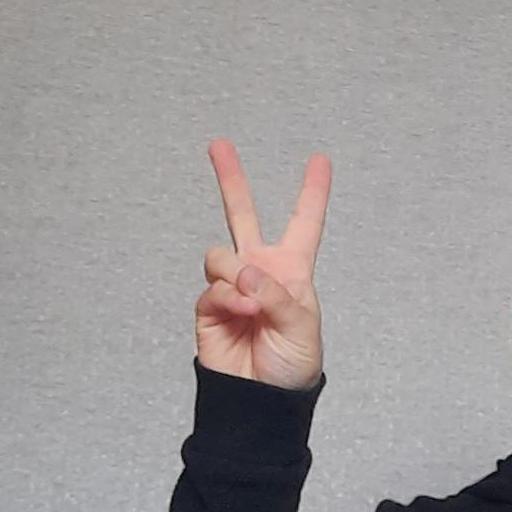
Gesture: peace